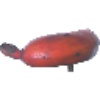
Label: red_banana